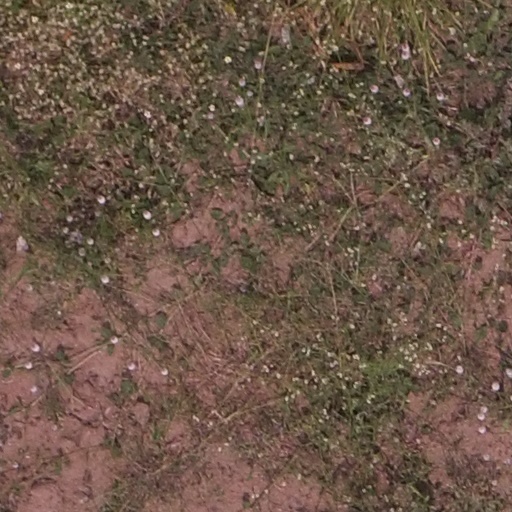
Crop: maize; corn